La Paz, Indiana

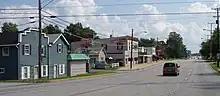
Downtown La Paz

As of the census of 2010, there were 561 people, 216 households, and 144 families living in the town. The population density was . There were 251 housing units at an average density of . The racial makeup of the town was 97.9% White, 0.2% African American, 0.2% Native American, 0.2% Asian, 0.5% from other races, and 1.1% from two or more races. Hispanic or Latino of any race were 4.3% of the population.